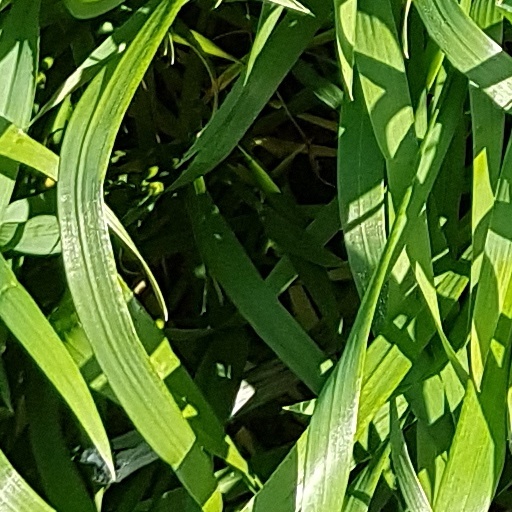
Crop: wheat